Mariano Andreu

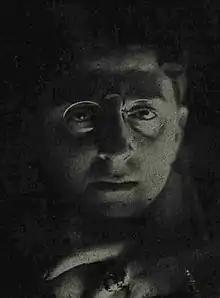
Mariano Andreu

Mariano Andreu (1888–1976) was a Spanish painter, drawer, enamelling master, sculptor, and stage designer.